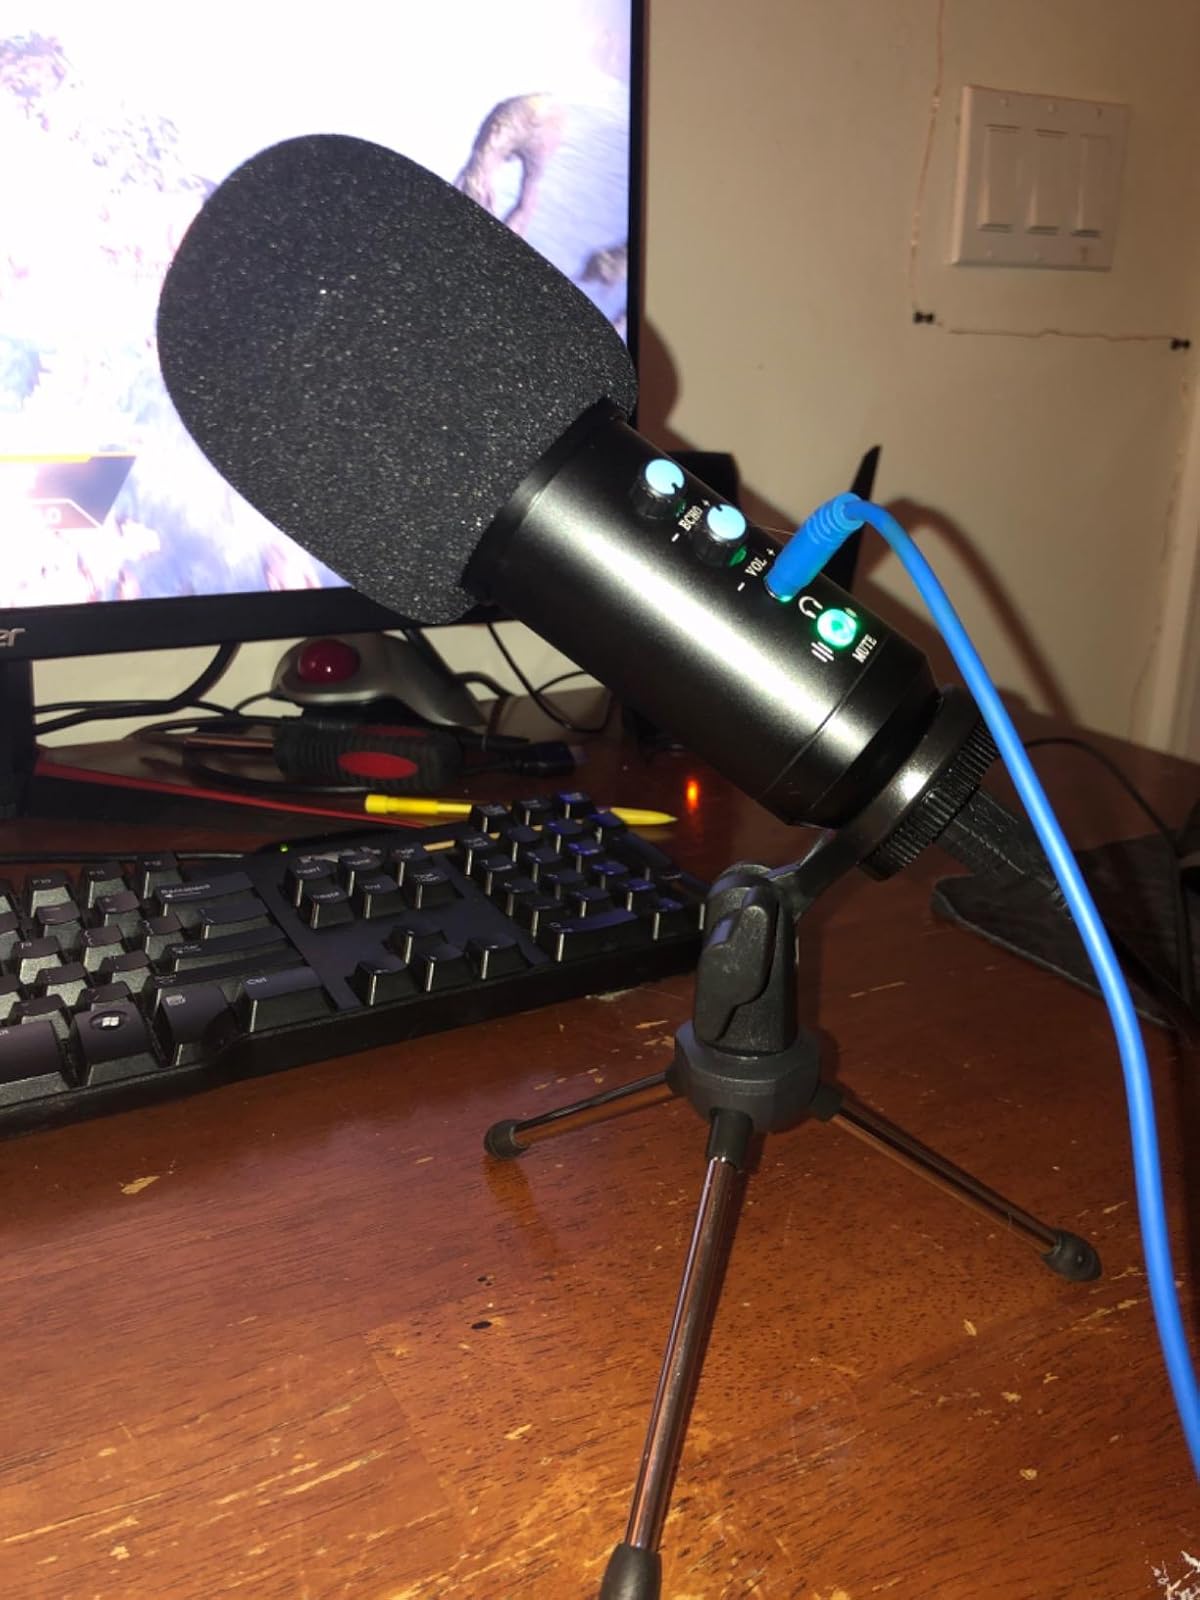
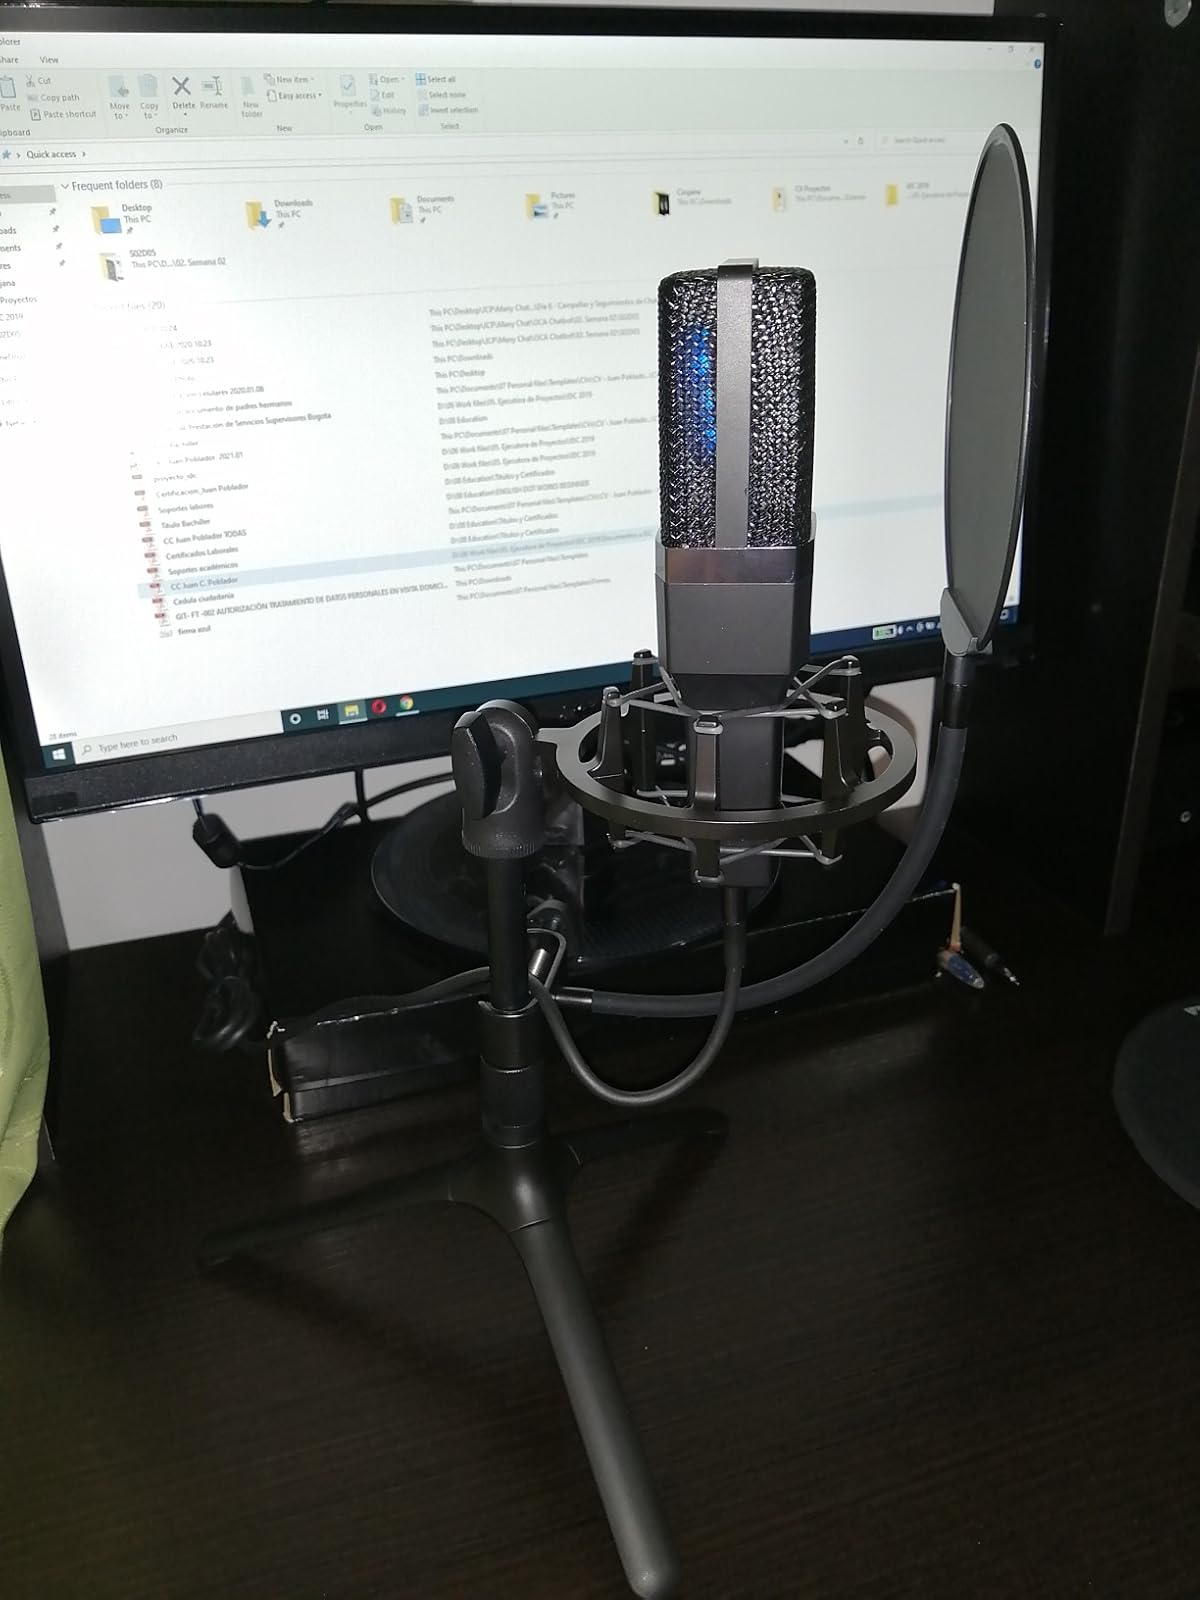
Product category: microphone
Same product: no